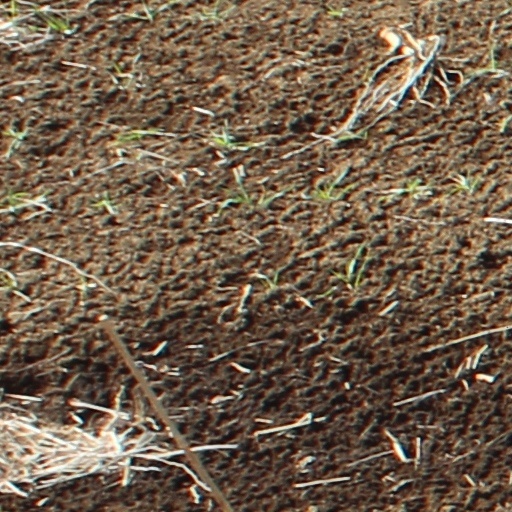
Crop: wheat